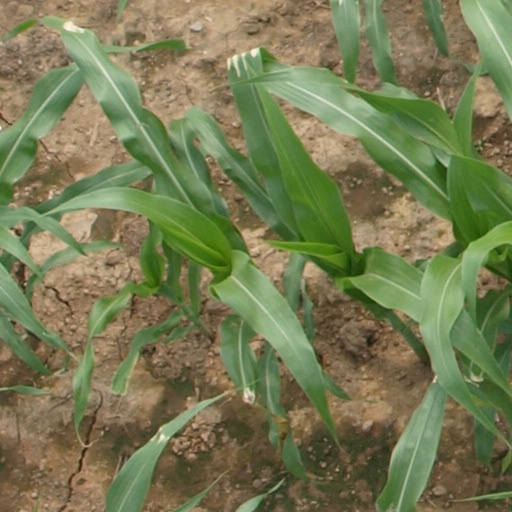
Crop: maize; corn